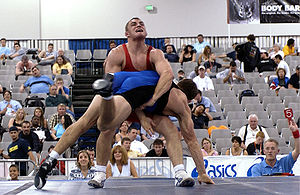
Græsk-romersk brydning
Græsk-romersk brydning
Græsk-romersk brydning er en de oprindelige olympiske discipliner. I de antikke lege var brydning den største og mest prestigefyldte disciplin, på linje med mændenes 100 m finale i sprint i dag.